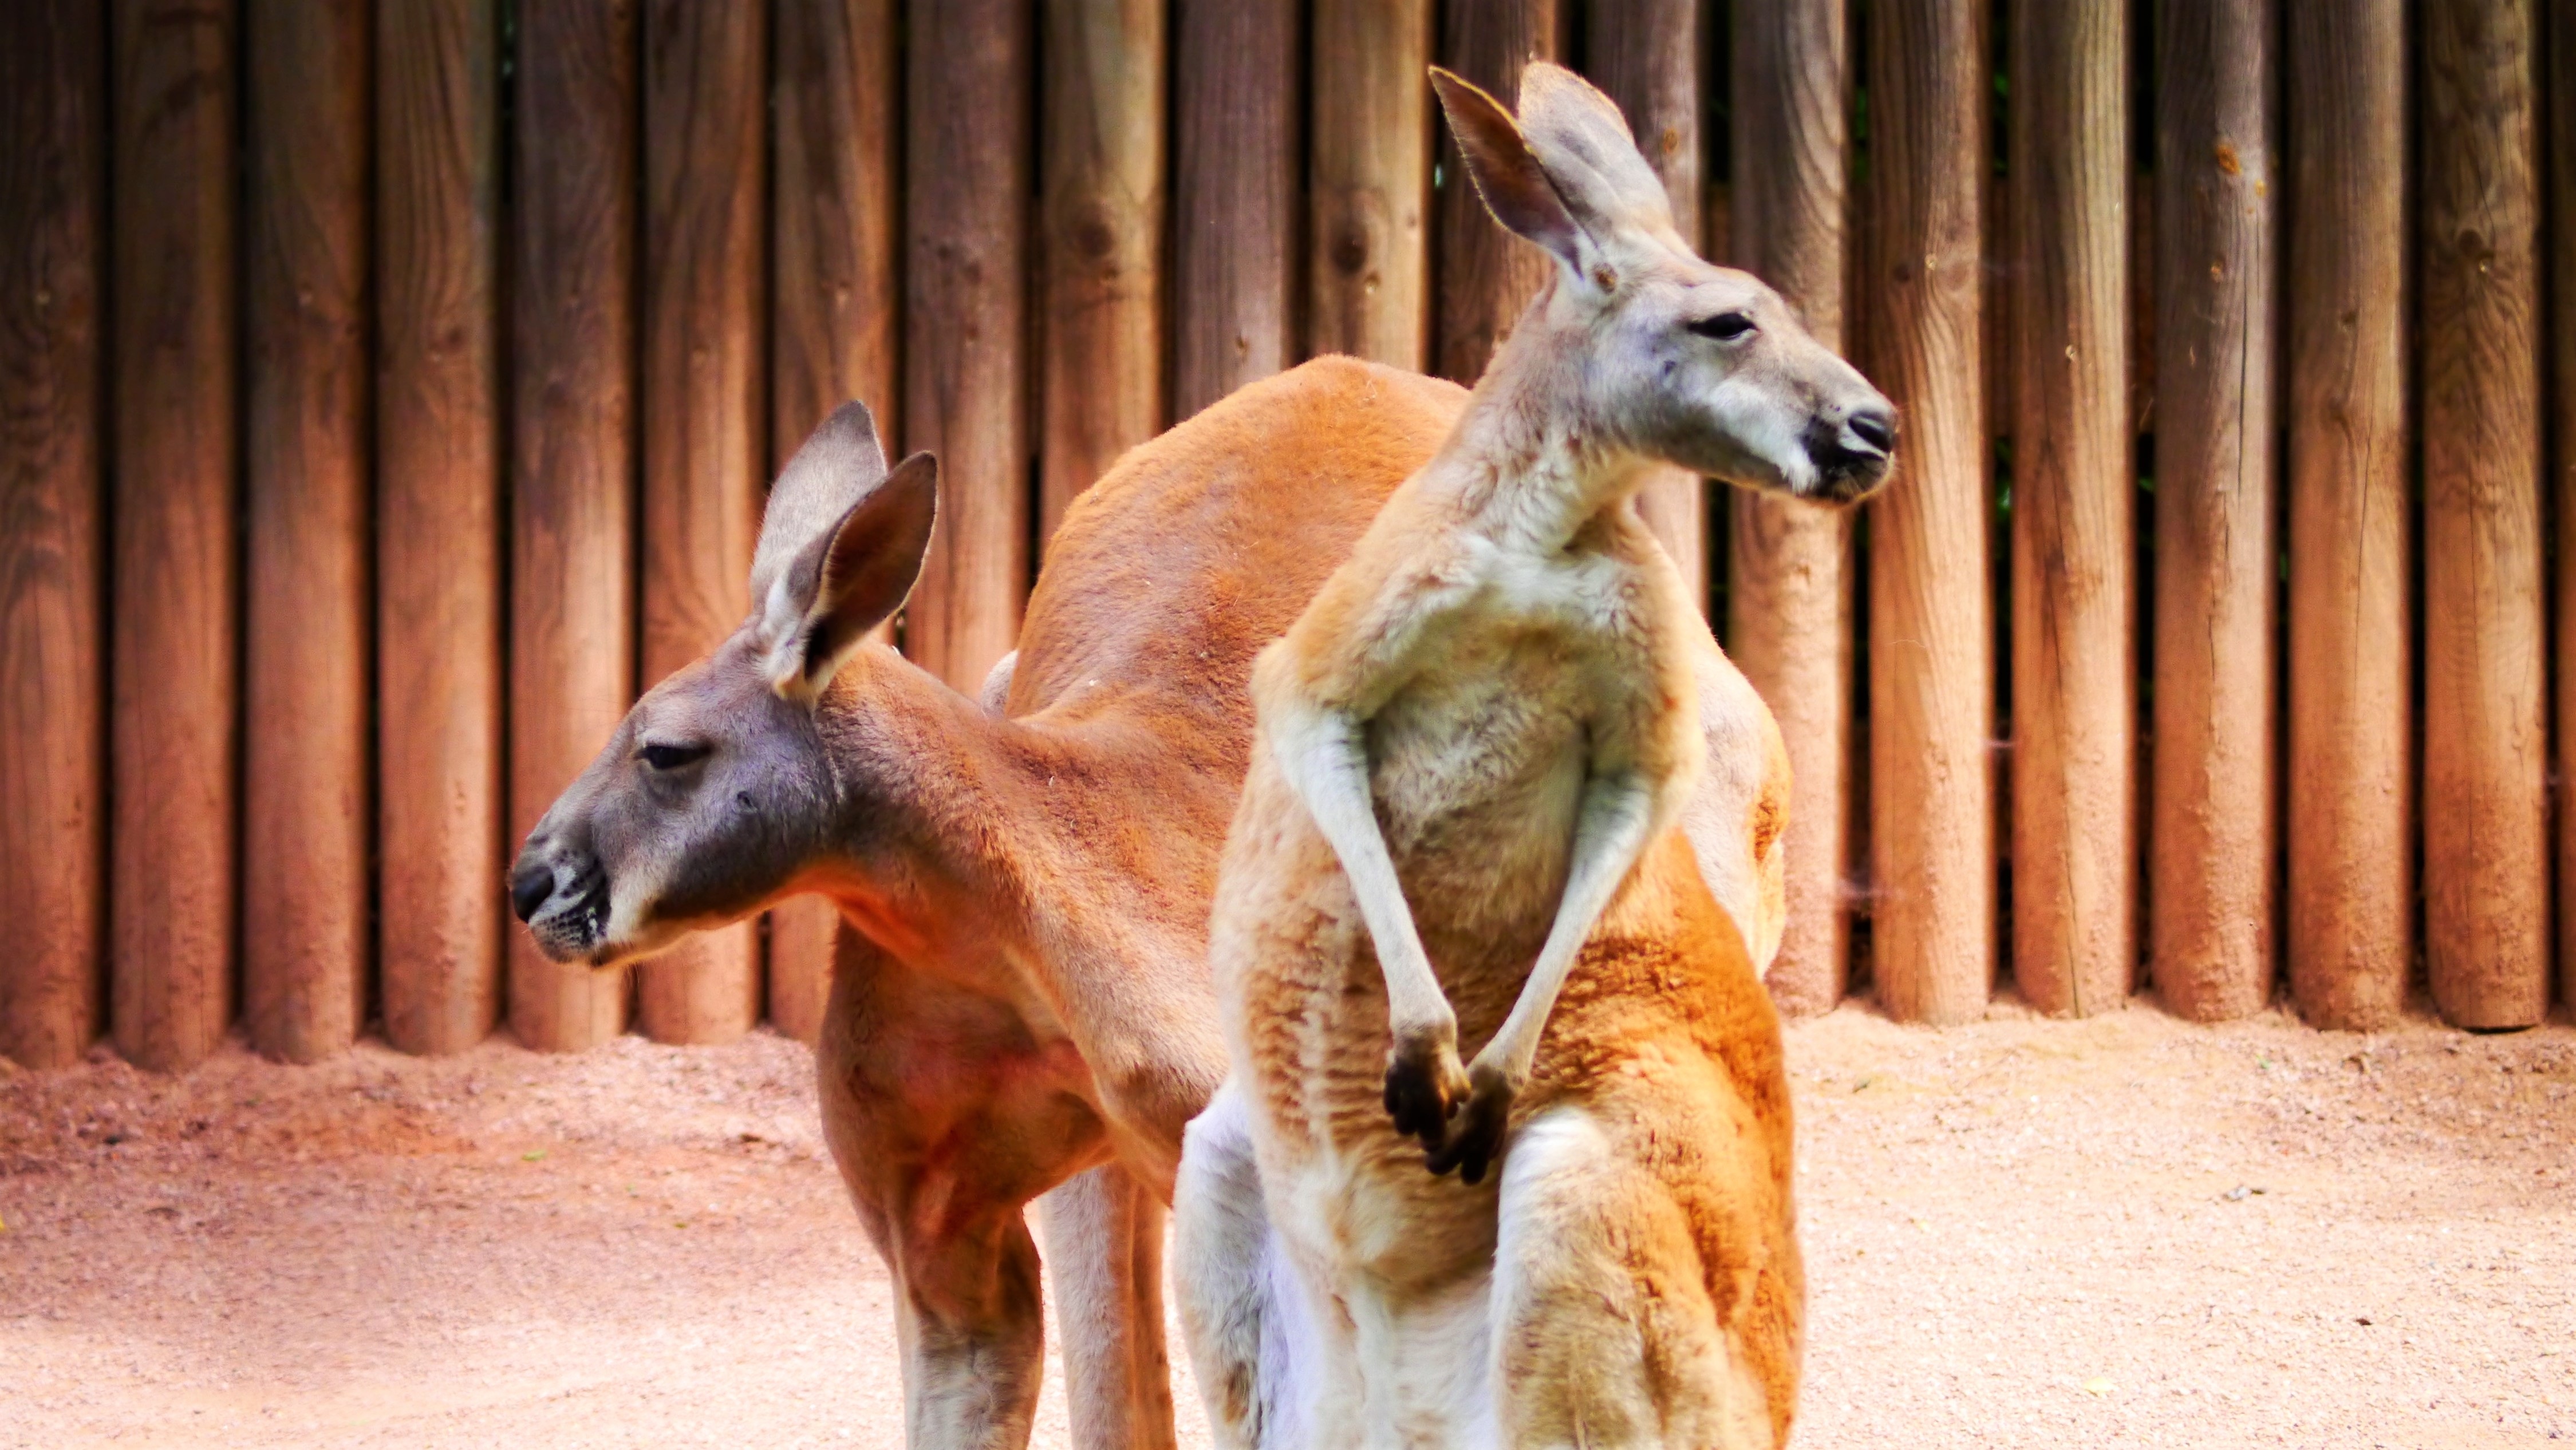
wildlife, zoo, mammal, fauna, kangaroo, australia, vertebrate, marsupial, herbivores, kangaroos, red kangaroo, macropodidae